Jeff Brohm

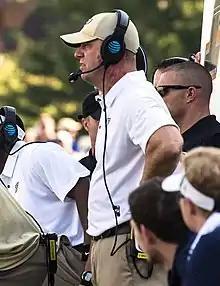
Brohm with Purdue in 2017

On December 5, 2016, Purdue University hired Brohm to be the head coach of the football team. He went to work on recruiting primarily the offensive and defensive lines as well as wide receiver, bringing in five graduate transfers to help get instant depth, including two offensive linemen and a wide receiver. In his first ever game as head coach, Purdue lost to by #16 Louisville 35–28 at Lucas Oil Stadium. The next week Brohm achieved his first win at Purdue with a 44–21 victory over Ohio and followed that with a blowout win (35–3) at Missouri. Purdue hosted #8 Michigan the next week in a game that many Purdue fans saw as the turnaround they had been waiting for since Joe Tiller, despite losing 28–10. The game saw a sold out Ross Ade Stadium, its first sell out since 2008 in Tiller's final game as the Purdue head coach. Heading into week 8, Brohm and his team went into High Point Solutions Stadium to face Rutgers as they looked to improve 4–3 on the season, but fell short on a two-point conversion, losing the game 12–14. However, Purdue won the fourth game of the season against Lovie Smith's Illinois team. This was the first time Purdue had won 4 games in one season since Danny Hope's final season at Purdue. In week 13, Purdue went into Iowa and won their biggest game of the season with a 24–15 win over the Hawkeyes. Purdue followed it up with the high point of the season taking the Old Oaken Bucket in a win against Indiana 31–24. Entering that rivalry game, both teams were 5–6, meaning the winner would become bowl eligible. Purdue's win was the first for the program against their in-state rivals since 2012. The six wins was enough to get Purdue into the 2017 Foster Farms Bowl, where they would face Arizona. The bowl game made Brohm only the second head coach in Purdue history, after Tiller, to take Purdue to a bowl game in their first season as head coach.